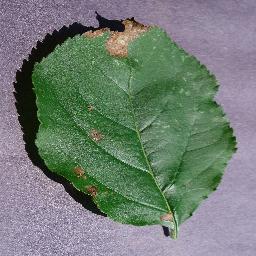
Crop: apple
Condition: black_rot